Jio

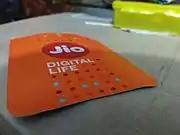
Jio sim card pouch as distributed by Reliance Jio Infocomm

Jio owns spectrum in 850 MHz and 1,800 MHz bands in India's 22 circles, and also owns pan-India licensed 2,300 MHz spectrum. The spectrum is valid until 2035. Jio also picked up pan-India licenses in the 700 MHz, 3,500 MHz and 26 GHz spectrum bands in the DoT's 2022 5G auction.